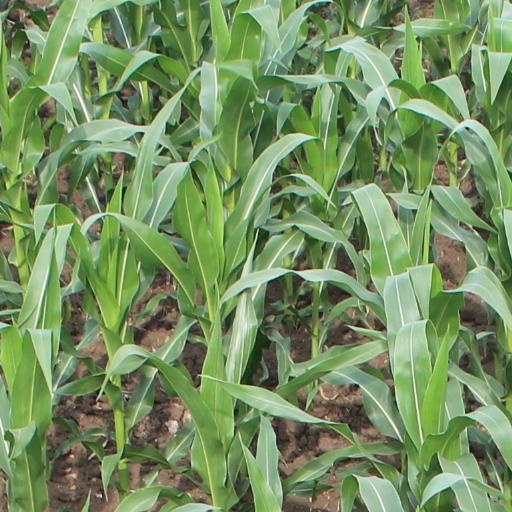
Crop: maize; corn